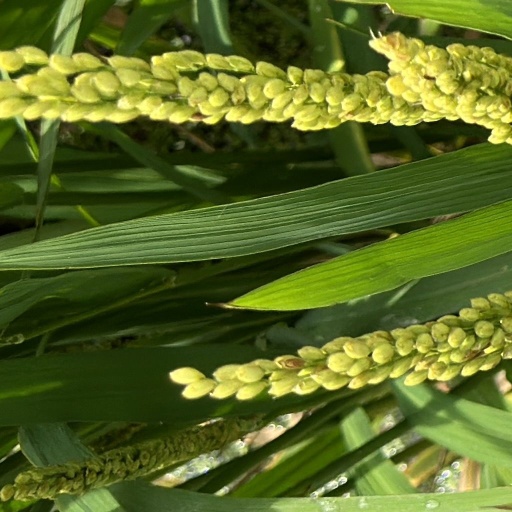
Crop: rice